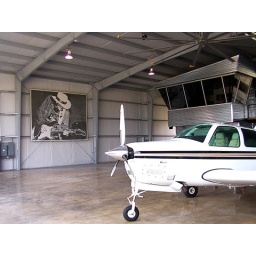
Right now it's hanging in an airplane hanger/office building